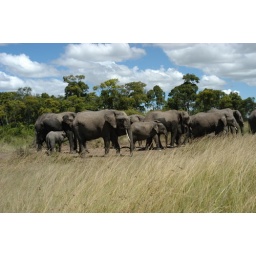
A herd of African elephants near mara river riverine forest